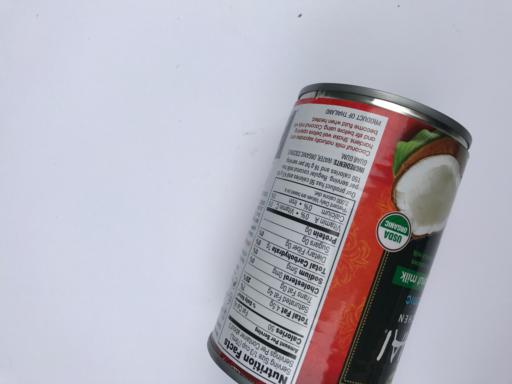
Waste category: metal